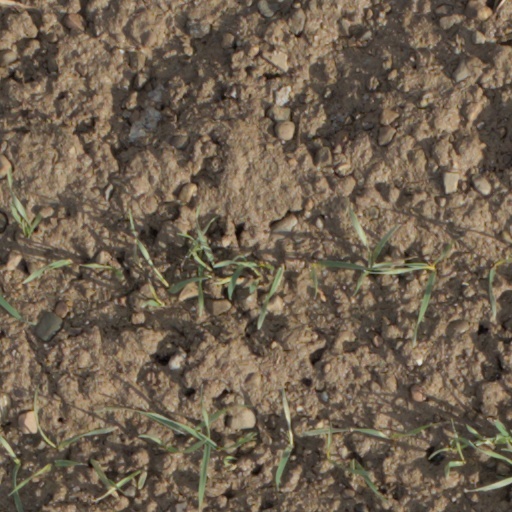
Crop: wheat